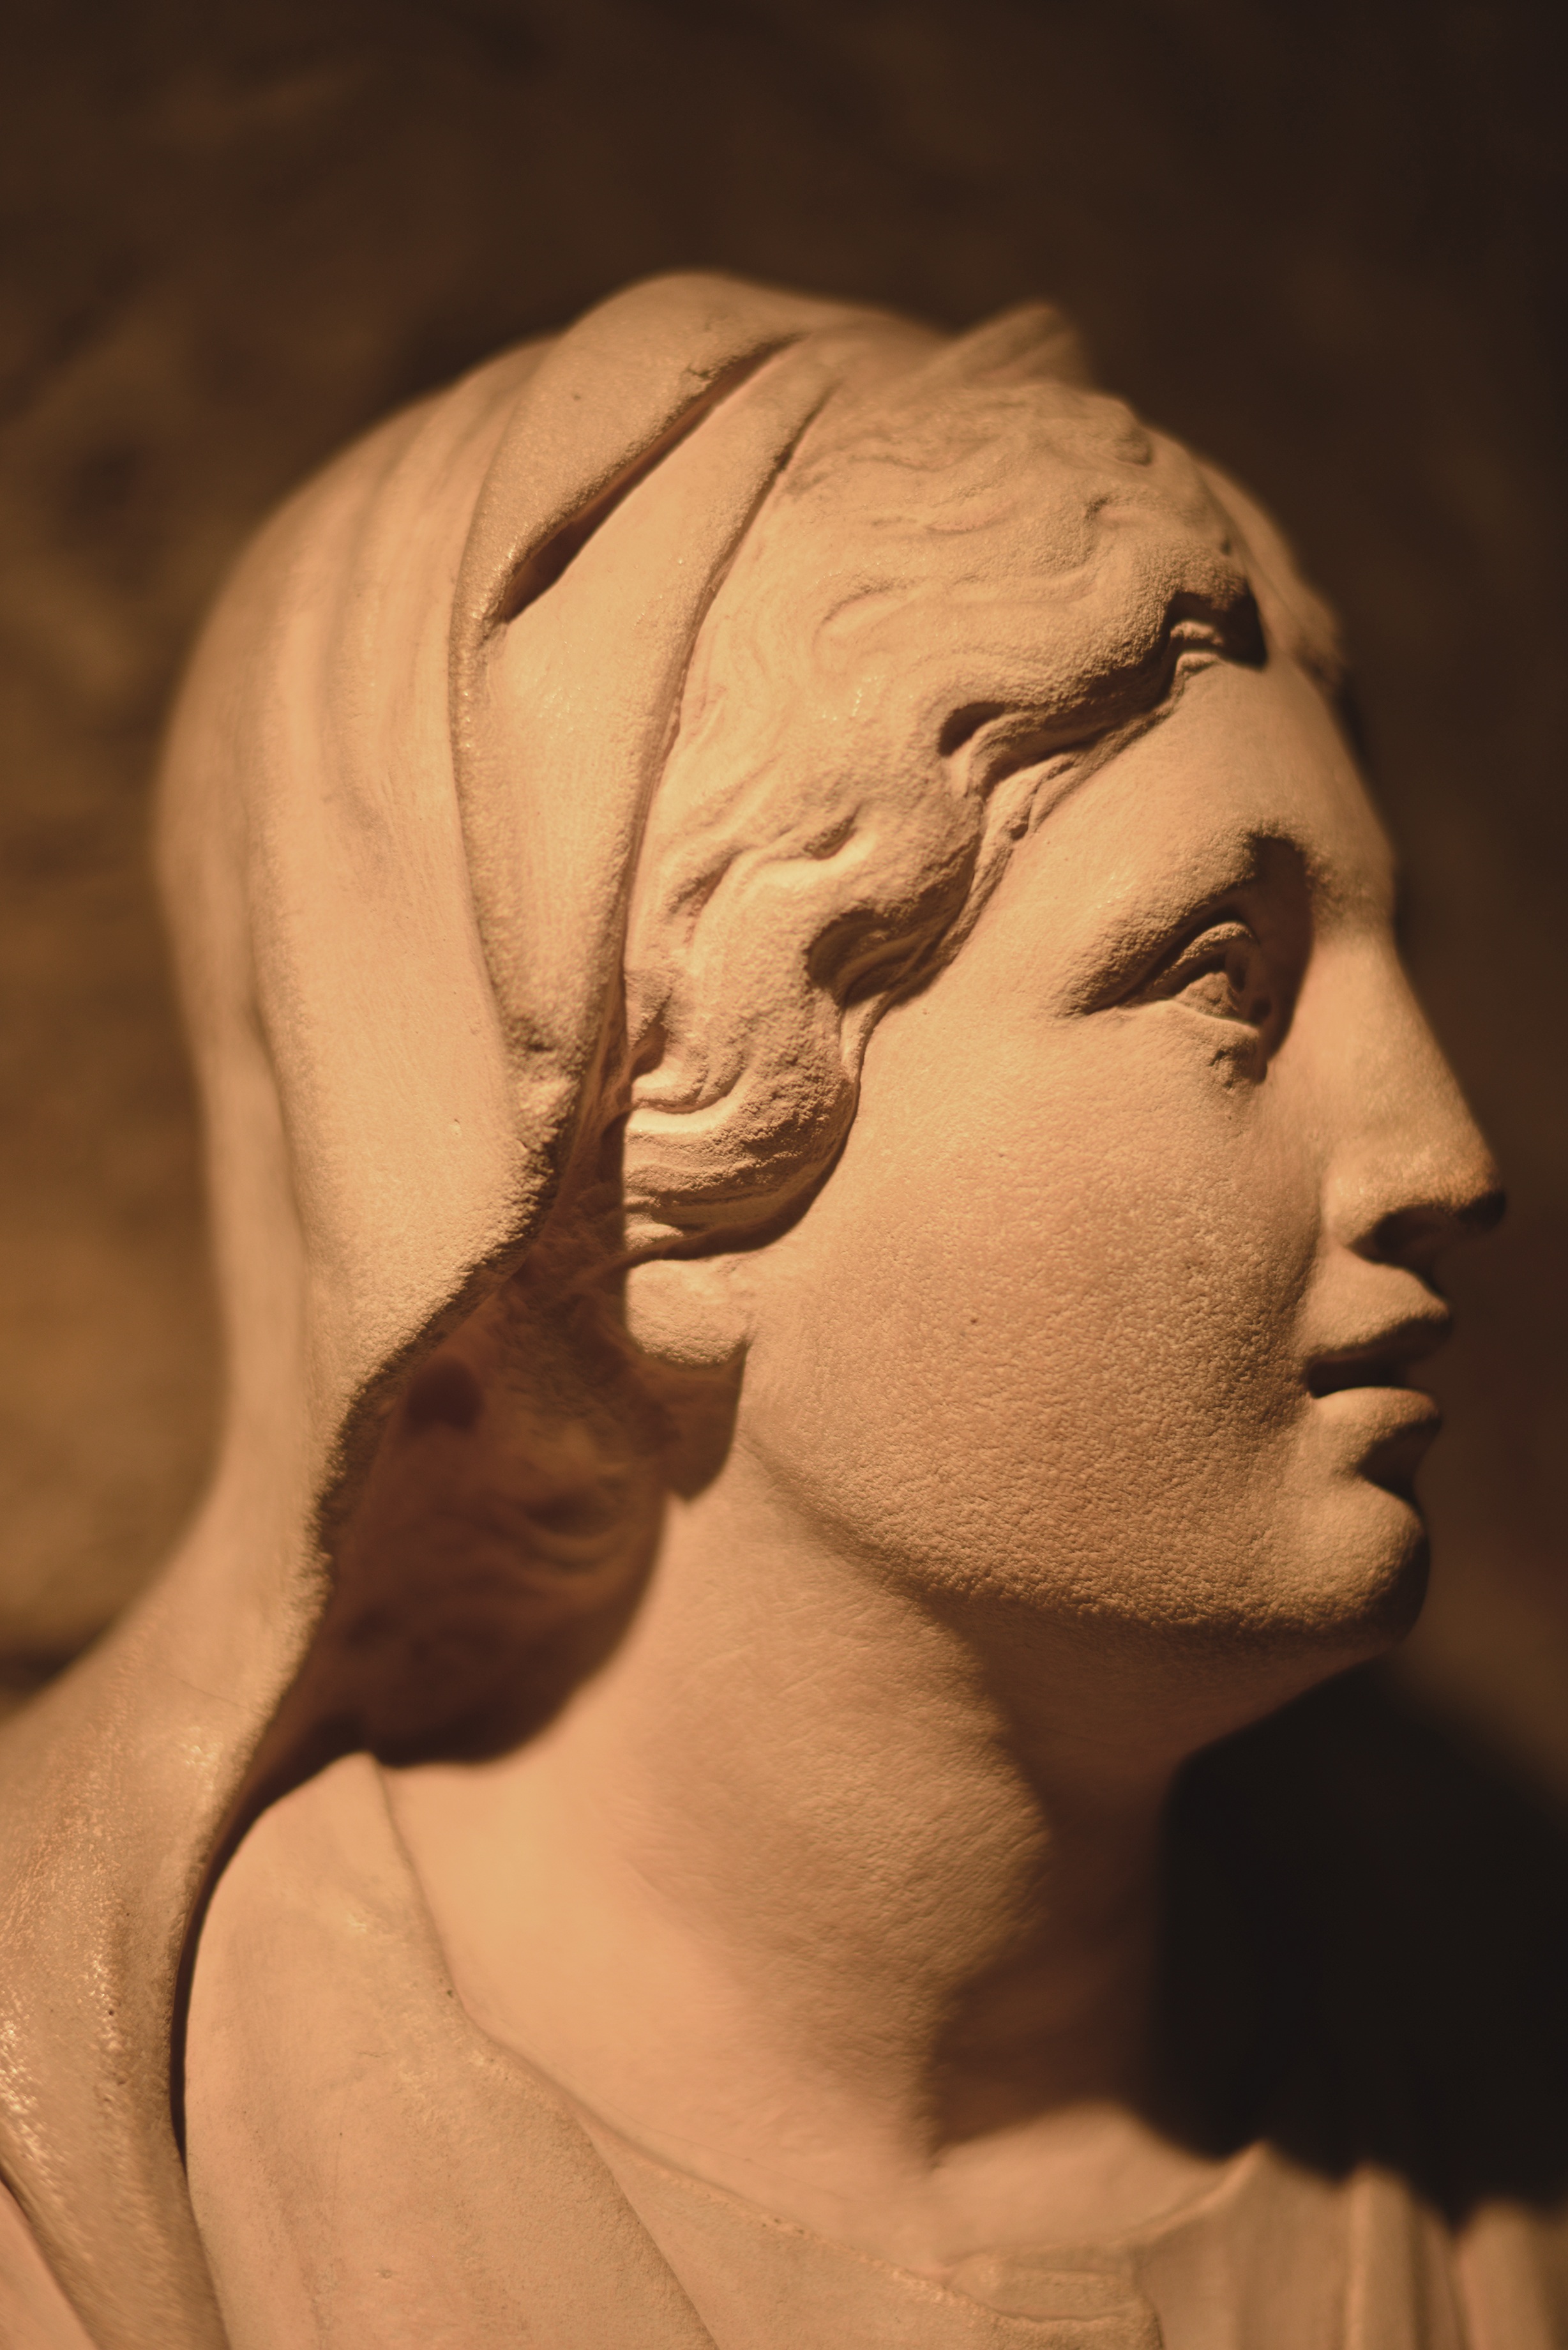
man, woman, white, photography, monument, male, statue, portrait, museum, italy, lady, close up, face, sculpture, art, temple, eye, head, skin, beauty, organ, florence, art model